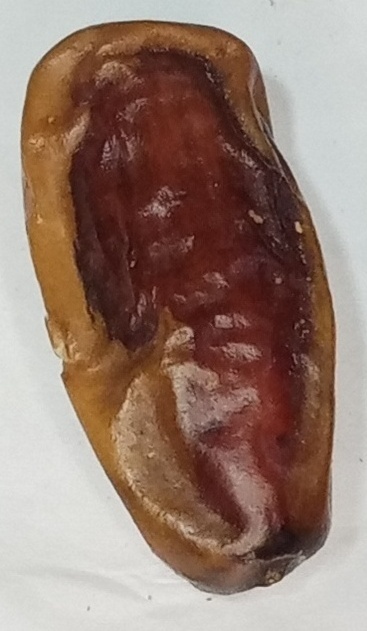
Variety: gajar
Size: medium
Grade: grade-3